Urban agriculture in West Oakland

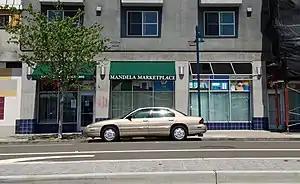
Mandela MarketPlace entrance

Mandela MarketPlace is a non-profit organization operating in West Oakland that provides West Oakland residents with healthier, more sustainable, and locally grown, produce. They work in partnership with West Oakland residents to increase education about sustainable and healthy diets and to address systemic economic and health inequities. Mandela MarketPlace connects local farmers from various Bay Area counties with local residents interested in purchasing fresh produce. In doing so, they cut out the middleman that stands between farmers and the consumers who purchase their produce, which allows for affordable and healthier food to be purchased by West Oakland residents. They also kickstarted the Mandela Foods Cooperative and the Healthy Neighborhood Store Alliance which both strive to combat West Oakland's food desert by increasing local access to produce including distributing produce to places where it is typically unfound such as local liquor stores.